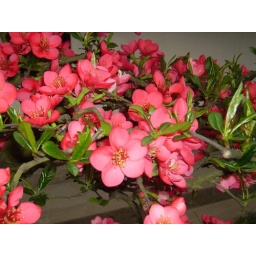
red flowers in Jinli